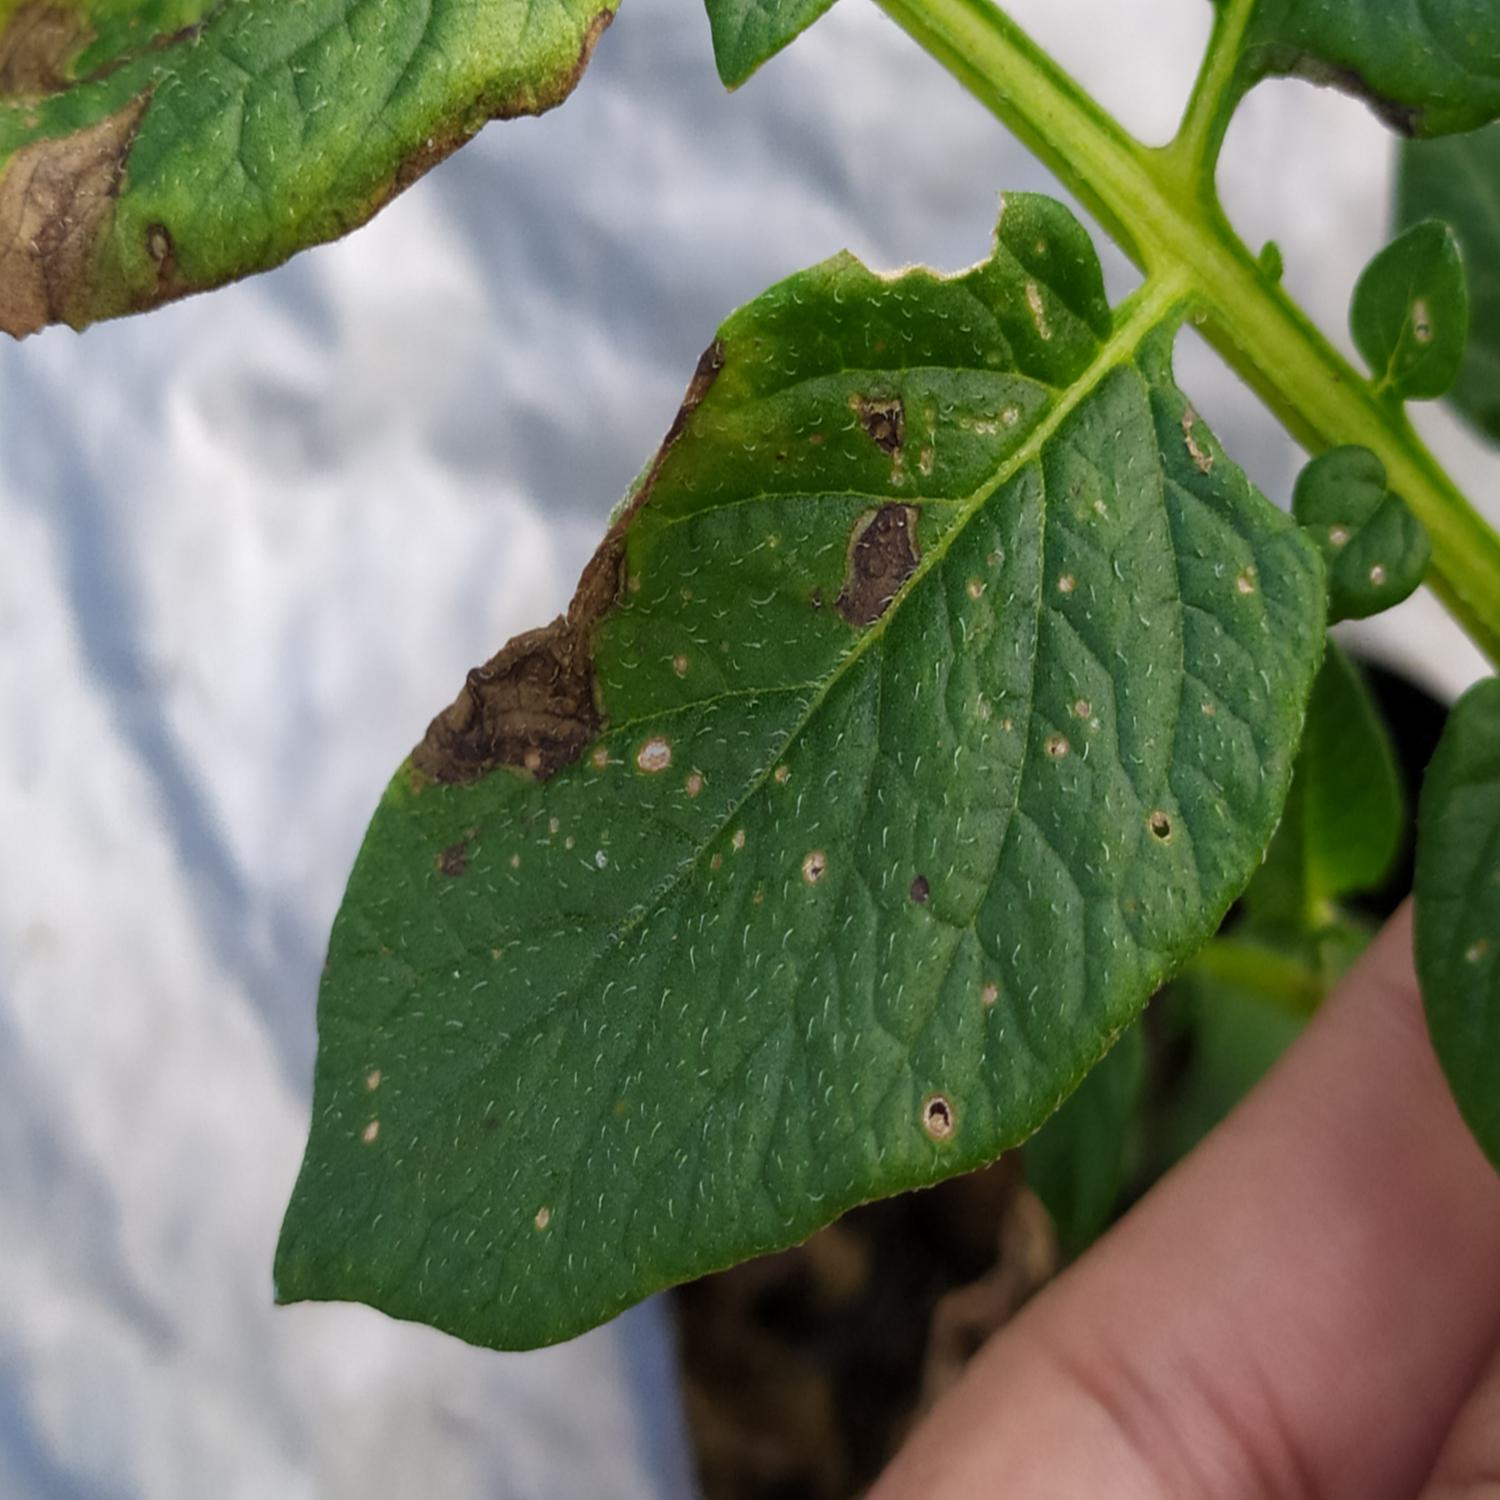
Label: Fungi